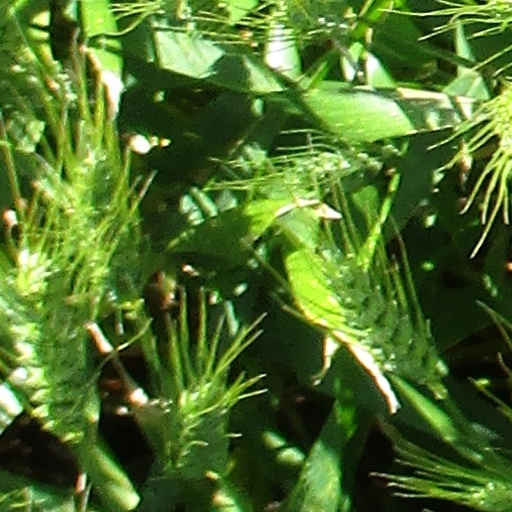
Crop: wheat